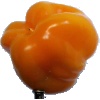
Label: yellow_pepper